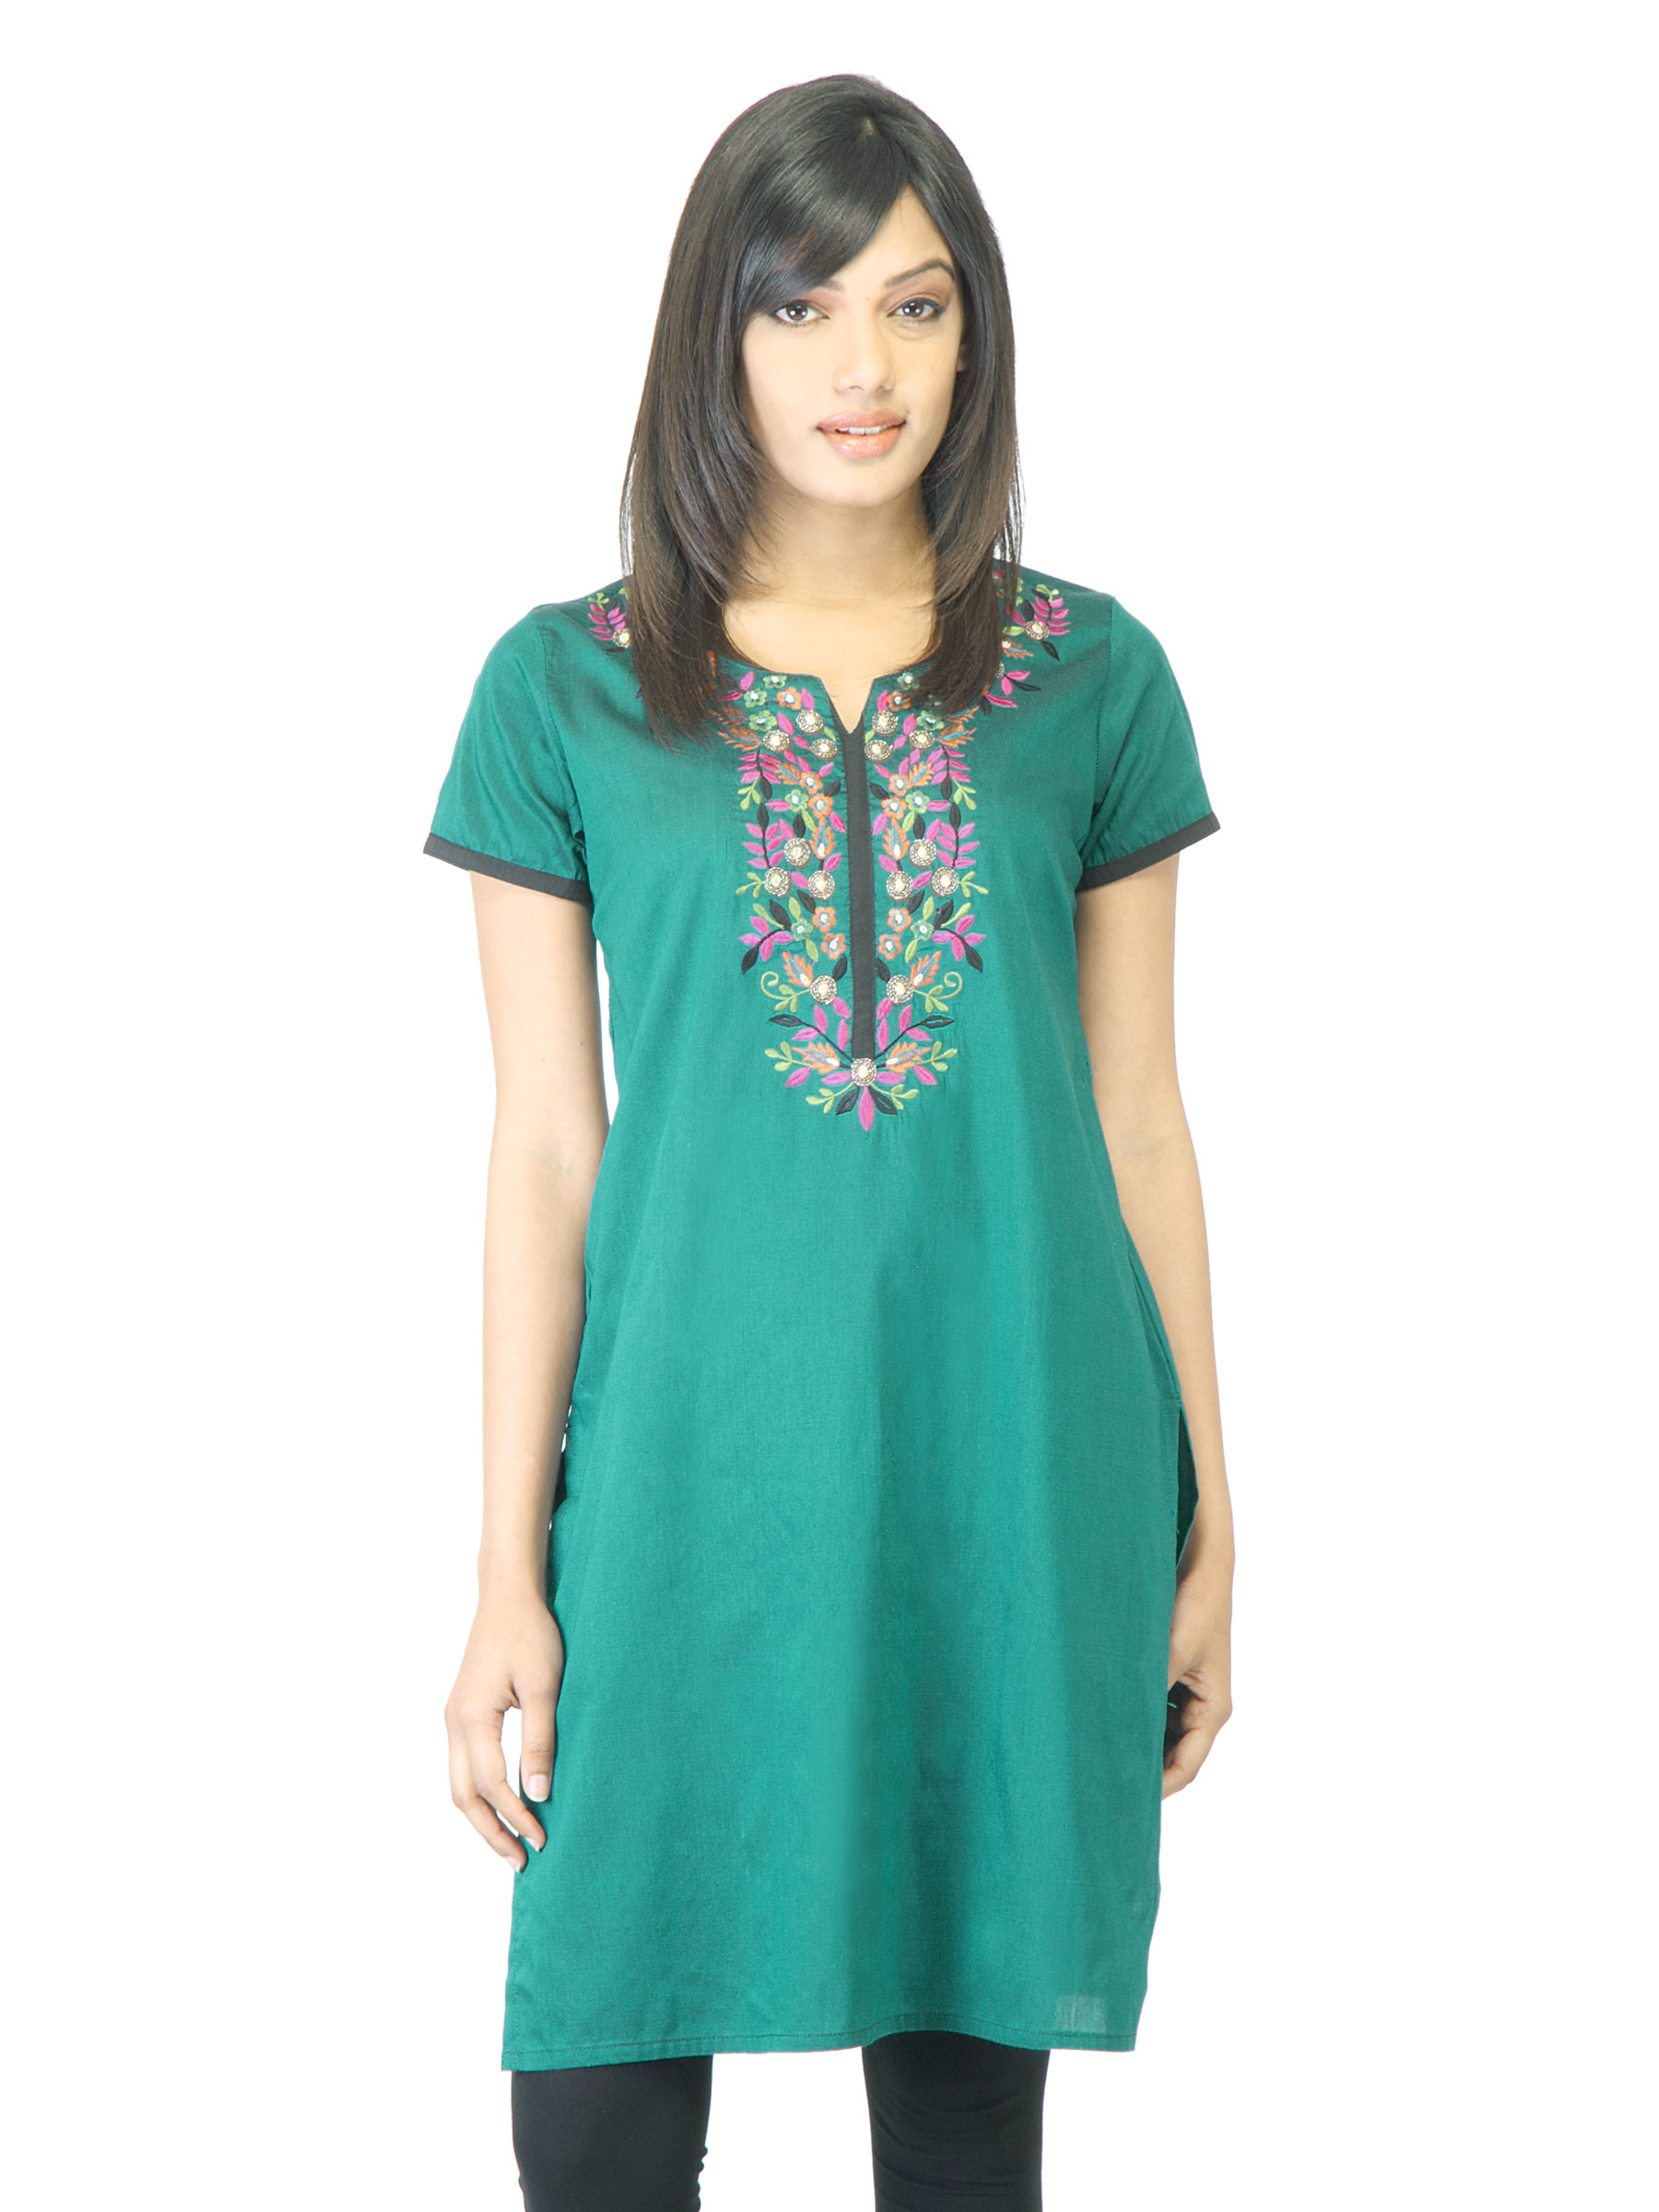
Folklore Women Green  Kurta
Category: Apparel / Topwear / Kurtas
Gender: Women
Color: Green
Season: Fall 2011
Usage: Ethnic